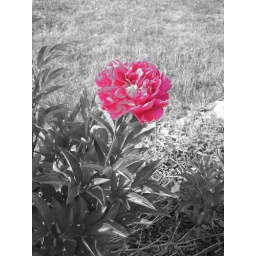
Bringing out the pink in the flower